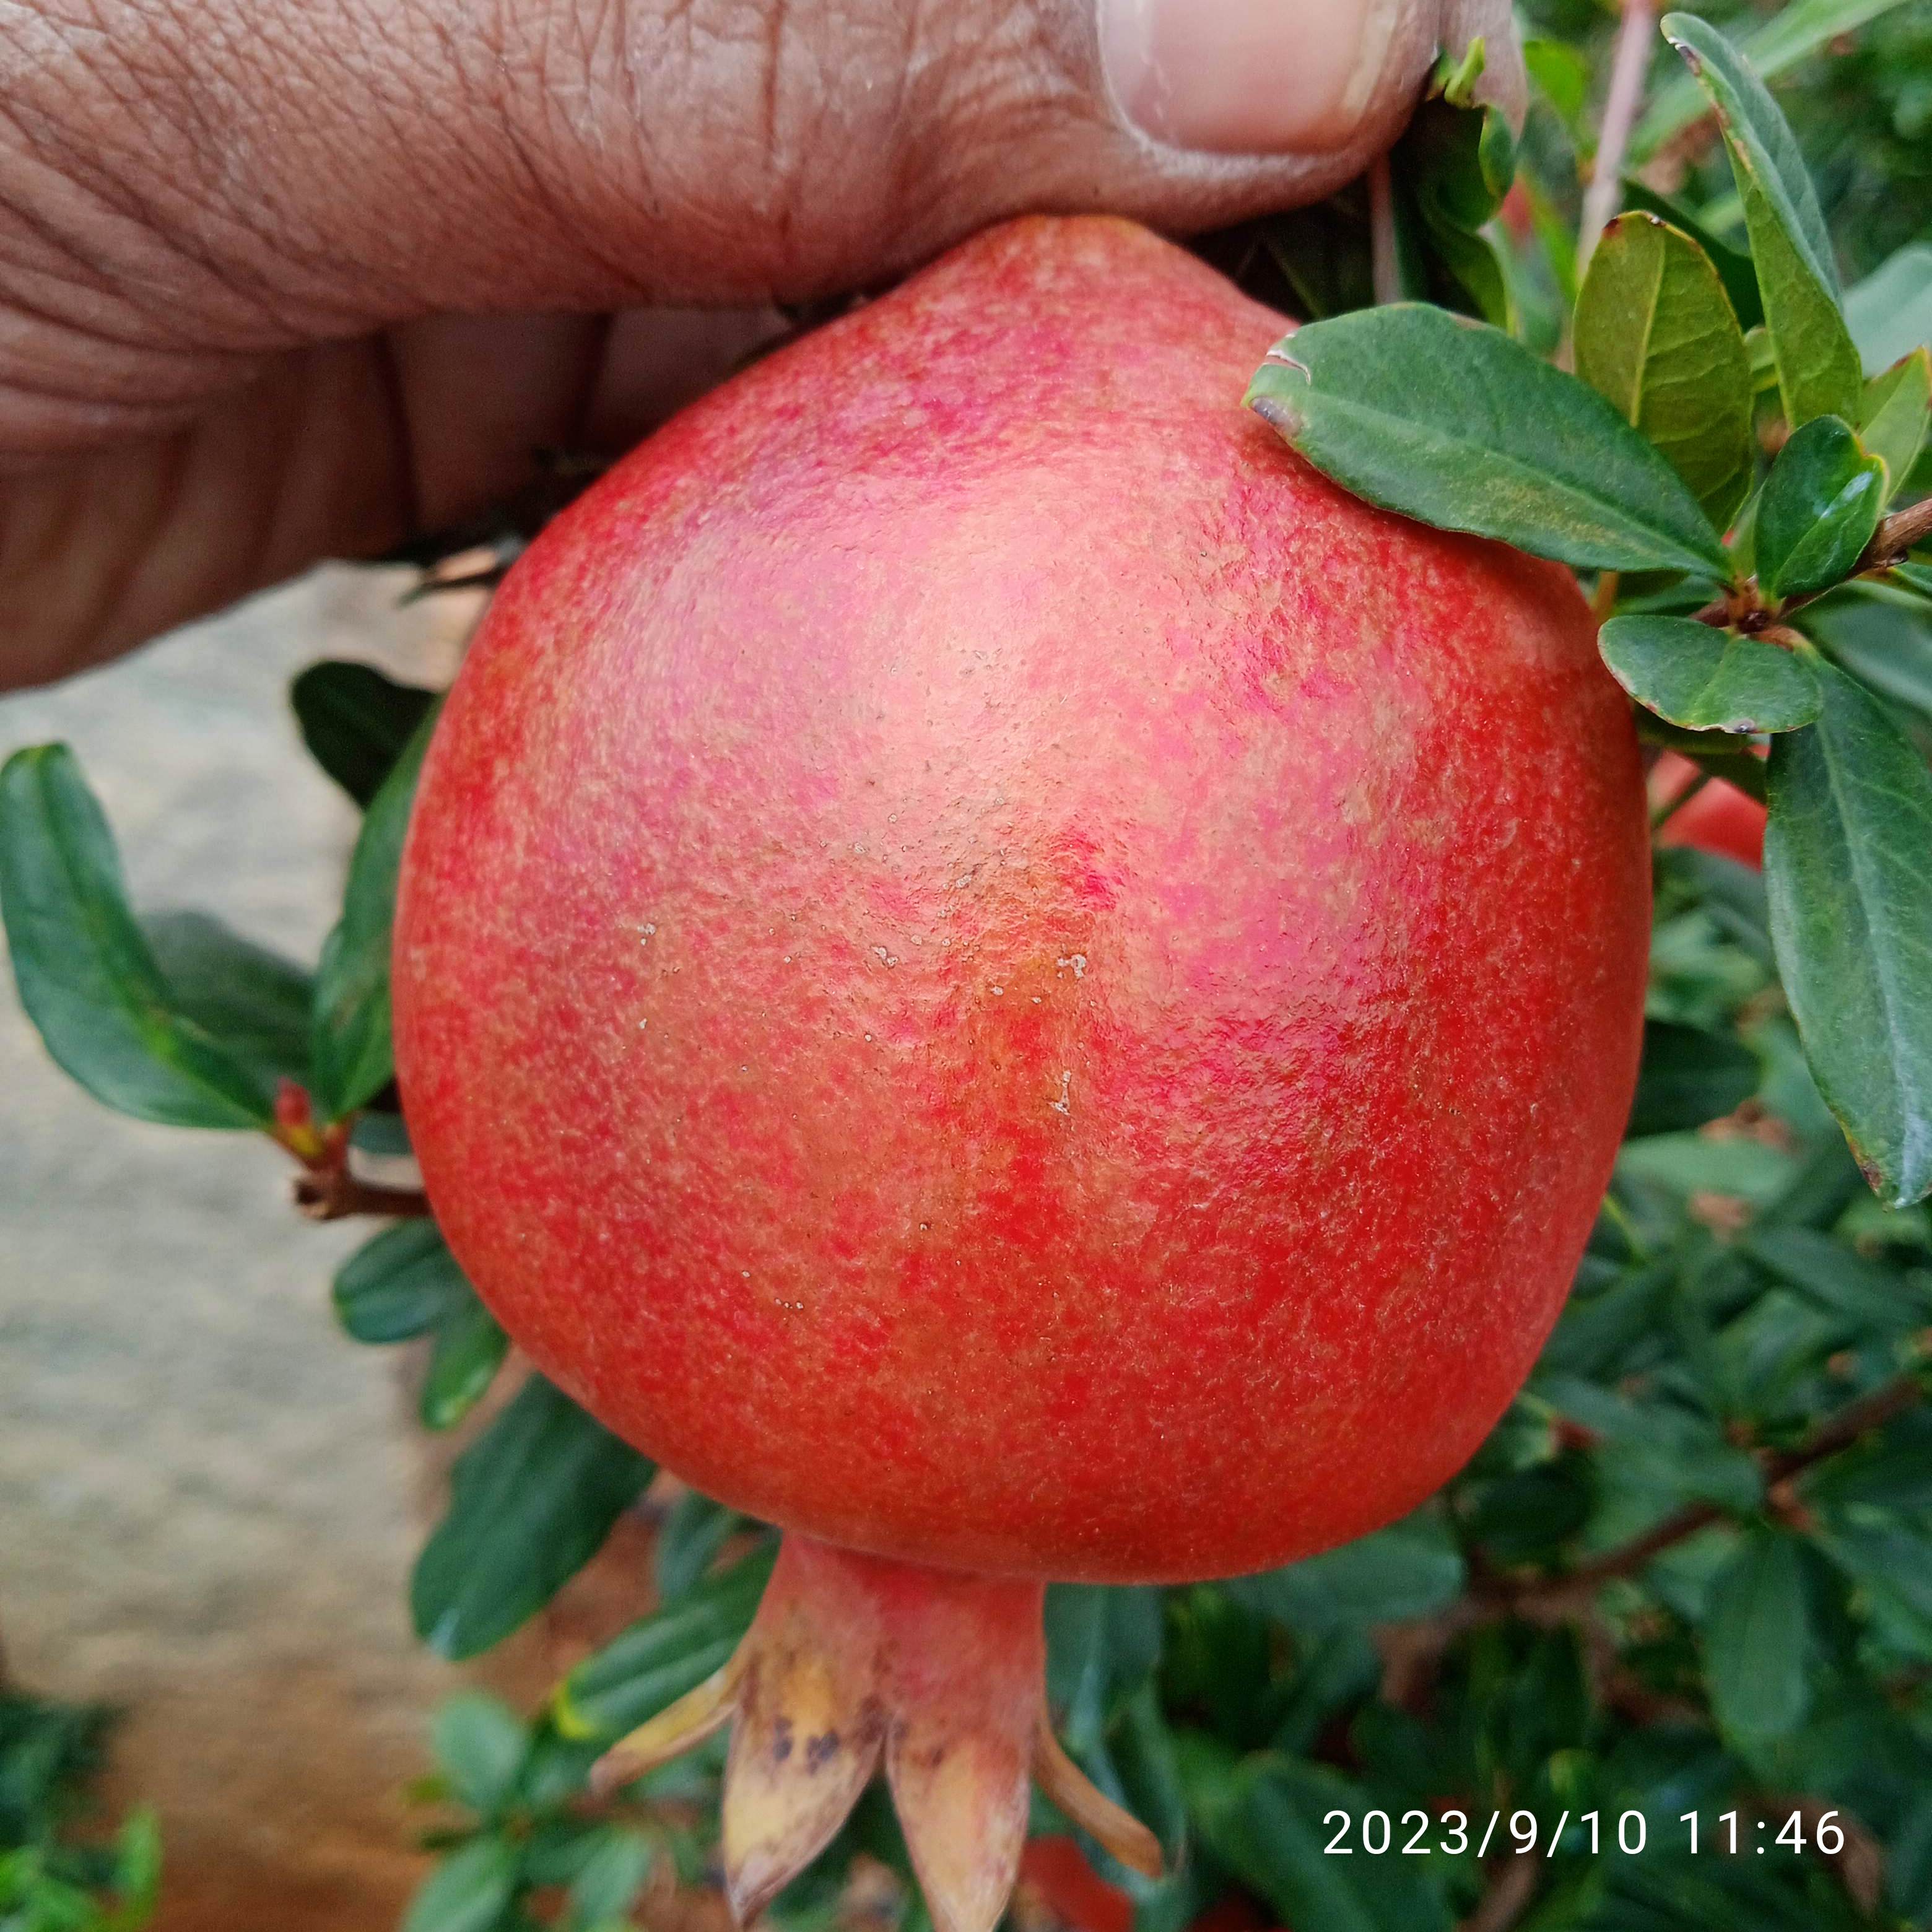
Label: Healthy